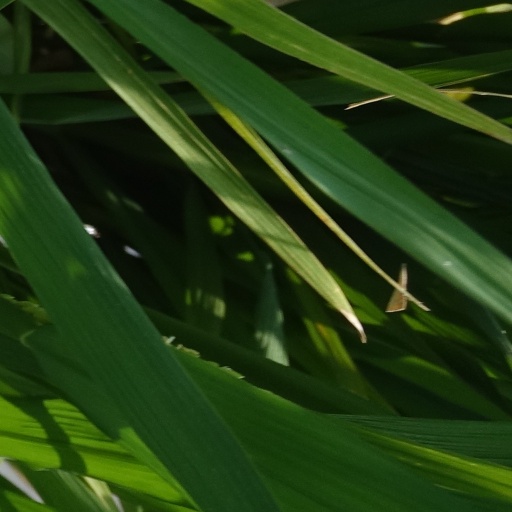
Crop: rice